Leopold IV, Duke of Anhalt

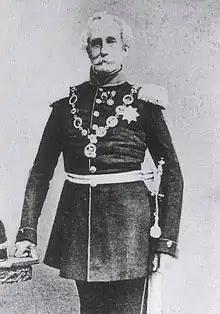
Photograph of Leopold IV, c.1855–1871

Leopold IV Frederick, Duke of Anhalt (1 October 179422 May 1871) was a German prince of the House of Ascania.